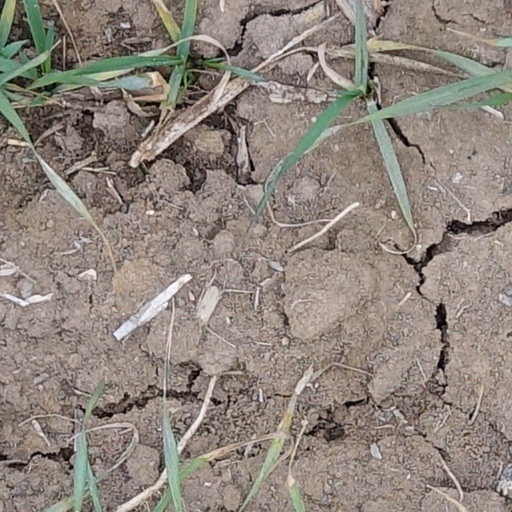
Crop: wheat